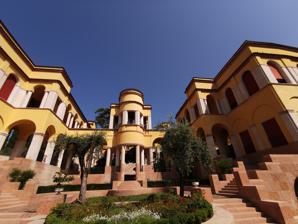
Country: Italy
Year built: 1955
Estate in Gardone Riviera, Lombardy, Italy Il Vittoriale degli Italiani General information Architectural style Elements of Italian Fascist Architecture Town or city Gardone Riviera Country Italy Construction started 1921 Completed 1938 Design and construction Architect(s) Giancarlo Maroni The Vittoriale degli italiani (English translation: The shrine of victories of the Italians ) is a hillside estate in the town of Gardone Riviera overlooking Lake Garda in province of Brescia , in Lombardy . It is where the Italian poet and novelist Gabriele D'Annunzio lived from 1922 until his death in 1938. The estate consists of the residence of D'Annunzio called the Prioria (priory), an amphitheatre , the protected cruiser Puglia set into a hillside, a boathouse containing the MAS vessel used by D'Annunzio in 1918 and a circular mausoleum . Its grounds are now part of the Grandi Giardini Italiani . References to the Vittoriale range from a "monumental citadel" to a "fascist lunapark ", the site inevitably inheriting the controversy surrounding its creator. History The house, Villa Cargnacco, had belonged to the German art historian of the Italian Renaissance Henry Thode , from whom it was confiscated by the Italian state, including artworks, a collection of books, and a piano which had belonged to Liszt . d'Annunzio rented it in February 1921 and within a year reconstruction started under the guidance of architect Giancarlo Maroni . Due to d'Annunzio's popularity and his disagreement with the fascist government on several issues, such as the alliance with Nazi Germany , the fascists did what they could to please d'Annunzio in order to keep him away from political life in Rome . Part of their strategy was to make huge funds available to expand the property, to construct and/or modify buildings, and to create the impressive art and literature collection. In 1924 the airplane that d'Annunzio used for his pamphleteering run over Vienna during World War I was brought to the estate, followed in 1925 by the MAS naval vessel used by him to taunt the Austrians in 1918 in the Beffa di Buccari . In the same year the bow section of the protected cruiser Puglia was hauled up the hill and placed in the woods behind the house, and the property was expanded by acquisition of surrounding lands and buildings. In 1926 the government donated an amount of 10 million lire, which allowed a considerable enlargement of the Villa, with a new wing named the Schifamondo. In 1931 construction was started on the Parlaggio, the name for the amphitheatre. The mausoleum was designed after d'Annunzio's death but not actually built until 1955, and d'Annunzio's remains were finally brought there in 1963. Buildings The Prioria Prioria main entrance. Room in Prioria. The Prioria itself consists of  a number of rooms opulently decorated and filled with memorabilia. Notable are the two waiting rooms, one for welcome guests, one for unwelcome ones. It is the latter where Benito Mussolini was sent to on his visit in 1925. A phrase was inscribed specifically for him above the mirror: To the visitor: Are you bringing Narcissus' Mirror? This is leaded glass, my mask maker. Adjust your mask to your face, But mind that you are glass against steel. The leper's room is where D'Annunzio's wake was held upon his death. Its name comes from the fact that d'Annunzio felt that he was being spurned by the government due to their continued efforts to keep him in Gardone, rather than possibly in the limelight in Rome. The Relic room holds a large collection of religious statues and images of different beliefs, purposely placed together to make a statement about the universal character of spirituality. The inscription on the inner wall reads: As there are five fingers on a hand, there are only five mortal sins. D'Annunzio wished to make clear hereby that he didn't believe that lust and greed should be considered sinful. A most unlikely relic is the distorted steering wheel of racing speedboat Miss England II, donated after the coppa dell oltranza (unlimited cup) powerboating trophy, organized under d'Annunzio patronage, was held in 1931. Miss England II had crashed in a world speed record attempt, killing her pilot, Sir Henry Segrave in 1930 (though winning the record nevertheless) and was rebuilt to race and win at Lake Garda the following year with Kaye Don at the helm. D'annunzio who was a syncretist deemed the distorted steering wheel "a relic of the religion of courage". The amphitheatre The amphitheatre is the first major structure one comes across after entering the estate and was clearly based upon classical models, the architect Maroni even visiting Pompeii for inspiration. Its location, like the other buildings of the Vittoriale, undeniably offers a majestic view of the Garda lake, it is still used for performances today. The mausoleum The circular structure is situated on the highest point on the estate. It contains the remains of men who served D'Annunzio and died during the Fiume period, and d'Annunzio himself. The protected cruiser Puglia Jutting out of one of the hilltops, the bow section of the cruiser Puglia makes a surreal sight. It was placed there pointing in the direction of the Adriatic , “ready to conquer the Dalmatian shores”. Gallery Mausoleum Prioria Amphitheatre Pond of Dances Entrance Cruiser Puglia Panoramic view Notes and references